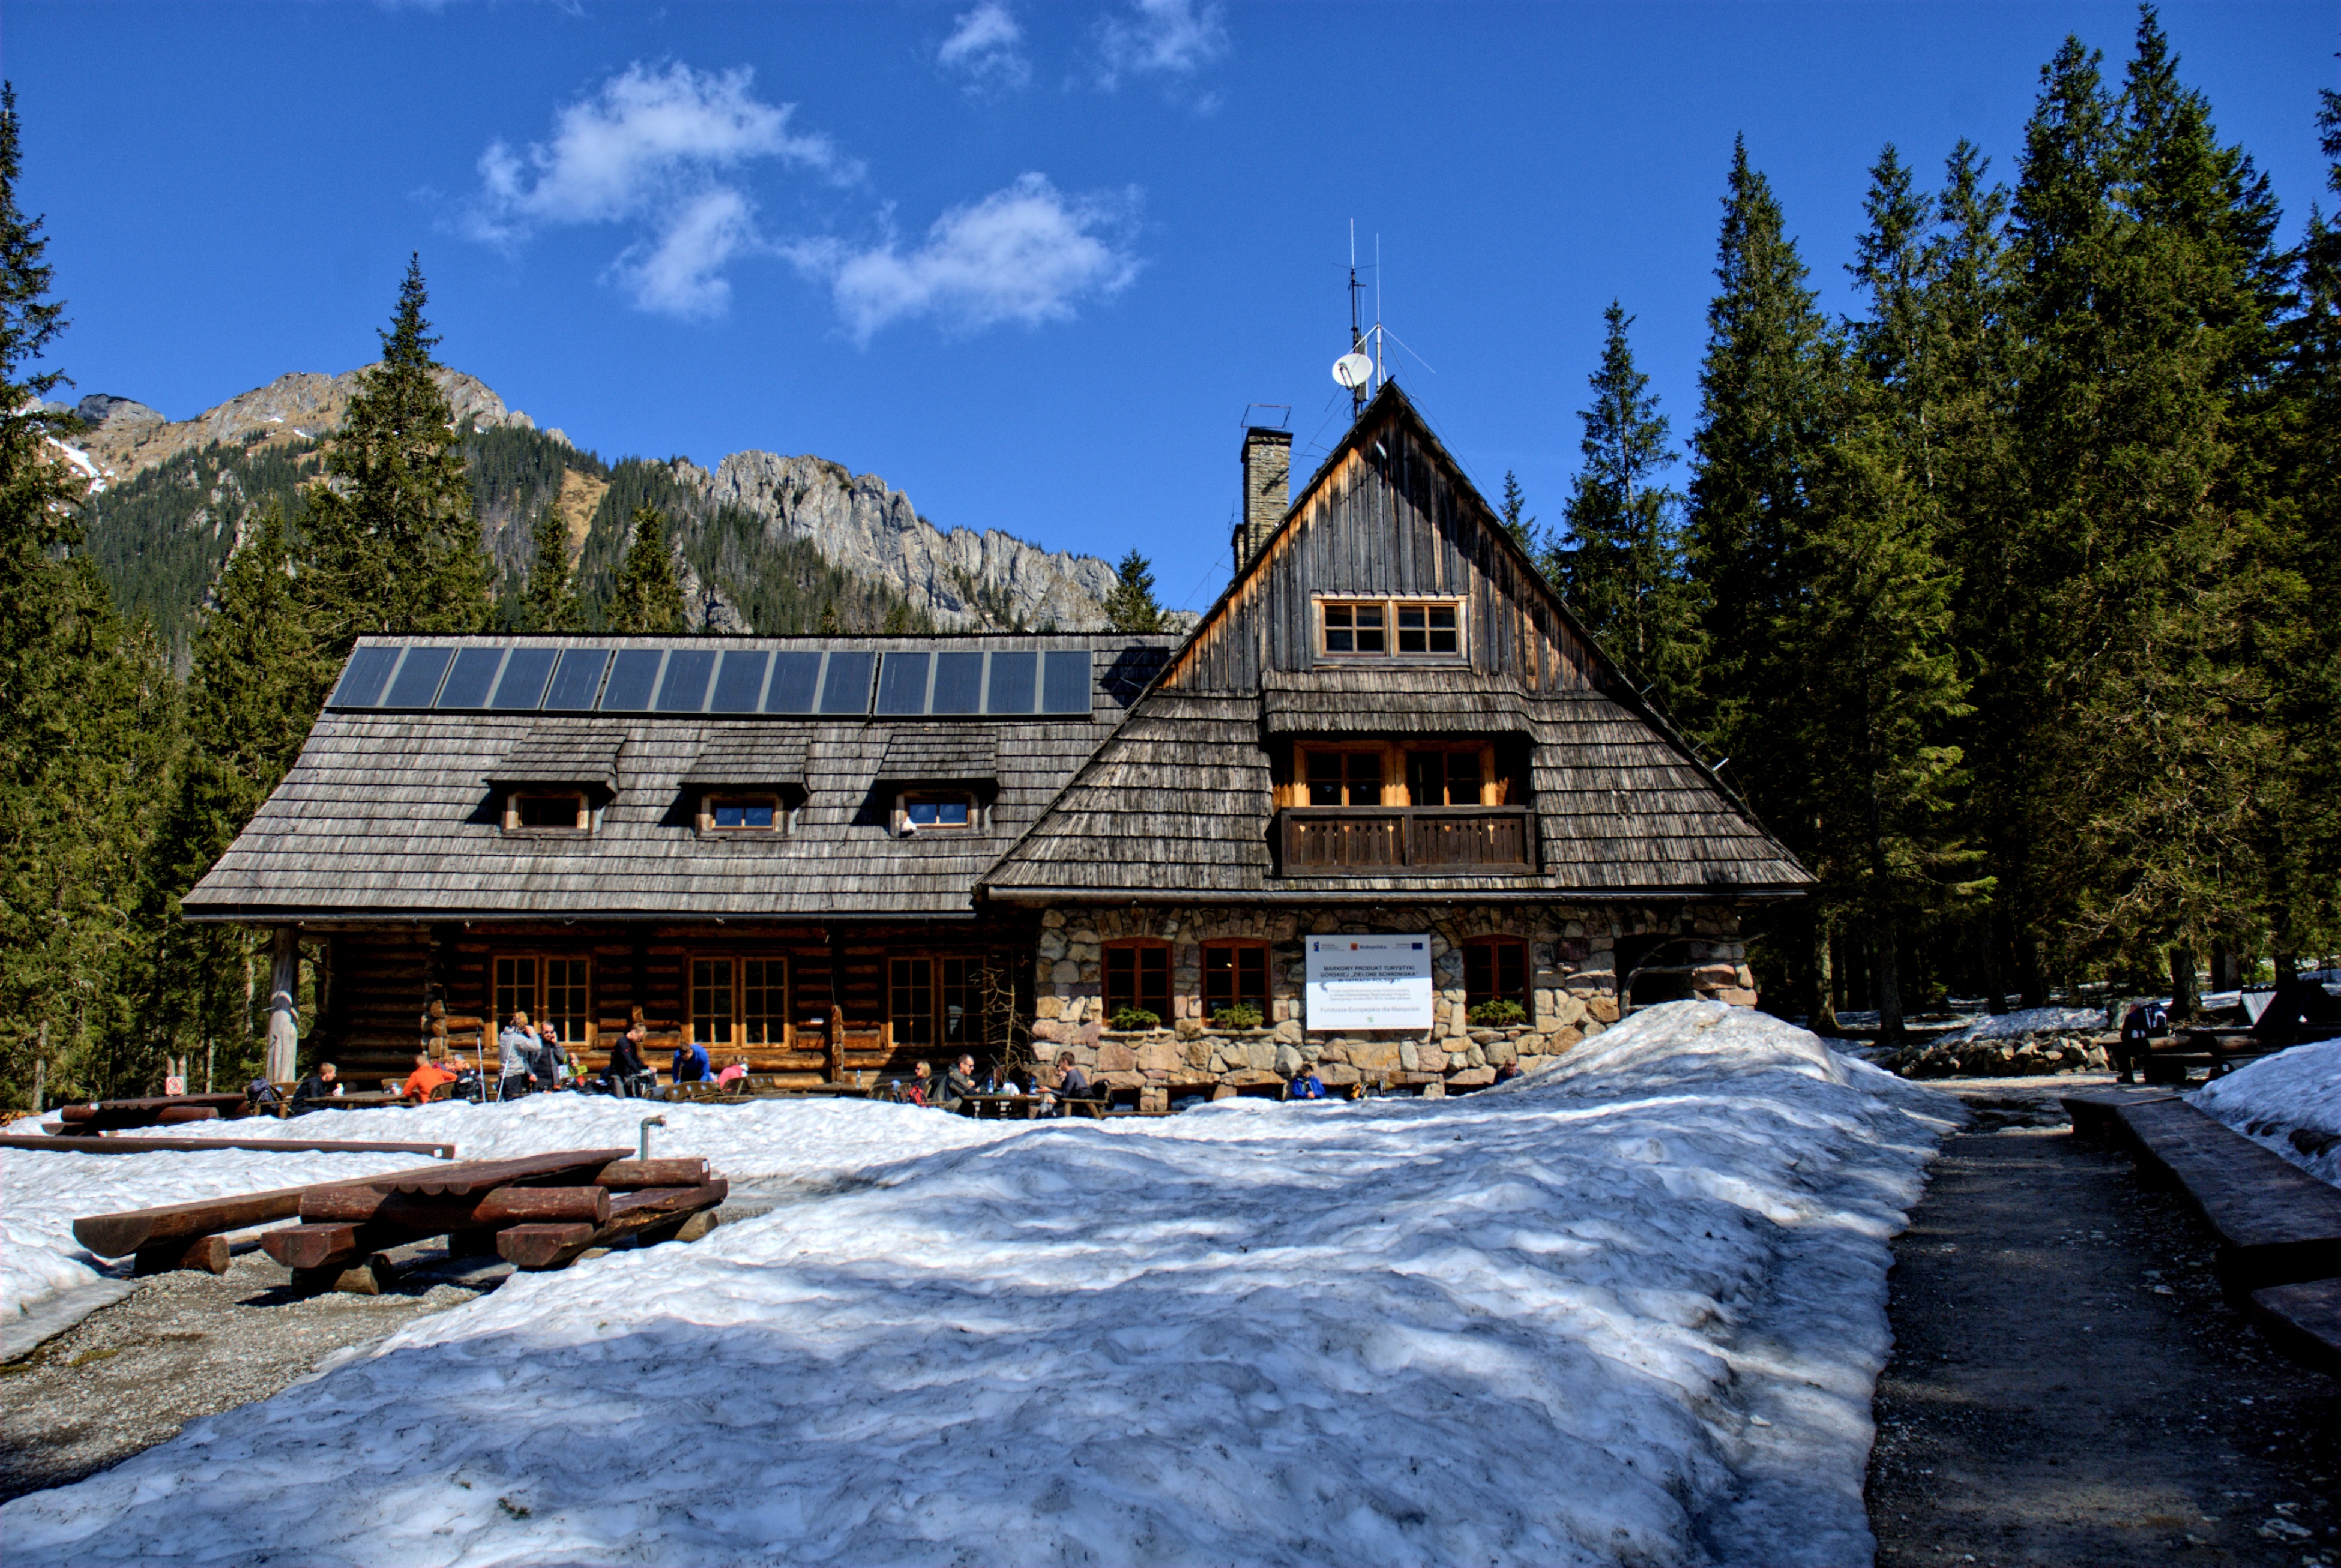
landscape, nature, mountain, snow, winter, house, view, building, chateau, home, mountain range, spring, youth, cottage, tourism, season, place of worship, rocks, mountains, monastery, shrine, estate, log cabin, tatry, rural area, western tatras, mountainous landforms, ko cieliska valley